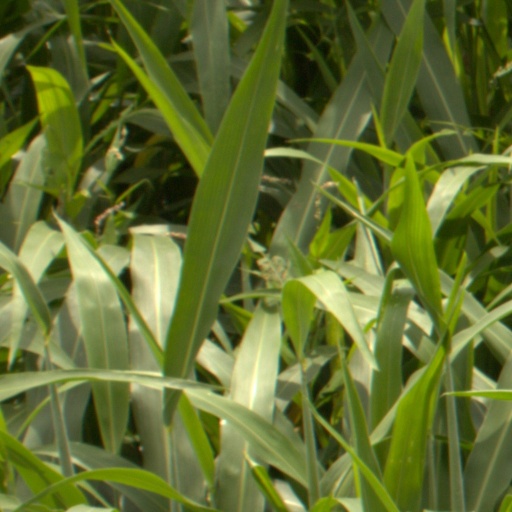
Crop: sorghum